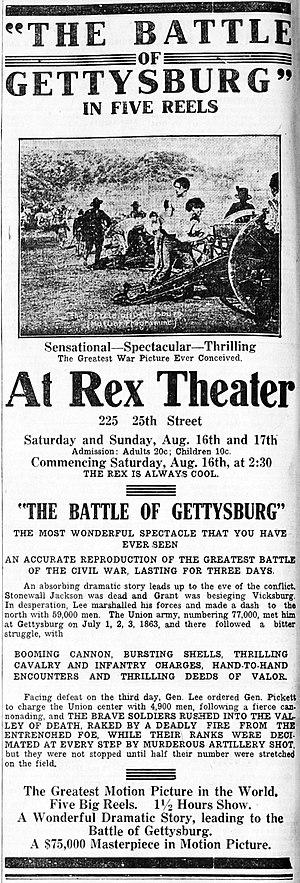
The Battle of Gettysburg est un film muet américain réalisé par Thomas H. Ince et Charles Giblyn, sorti en 1913.